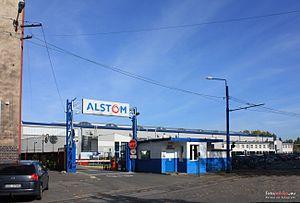
Konstal est un constructeur de tramway polonais. L'entreprise a été fondée en 1864 et a été rachetée par Alstom en 1997, renommée depuis cette date Alstom Konstal.